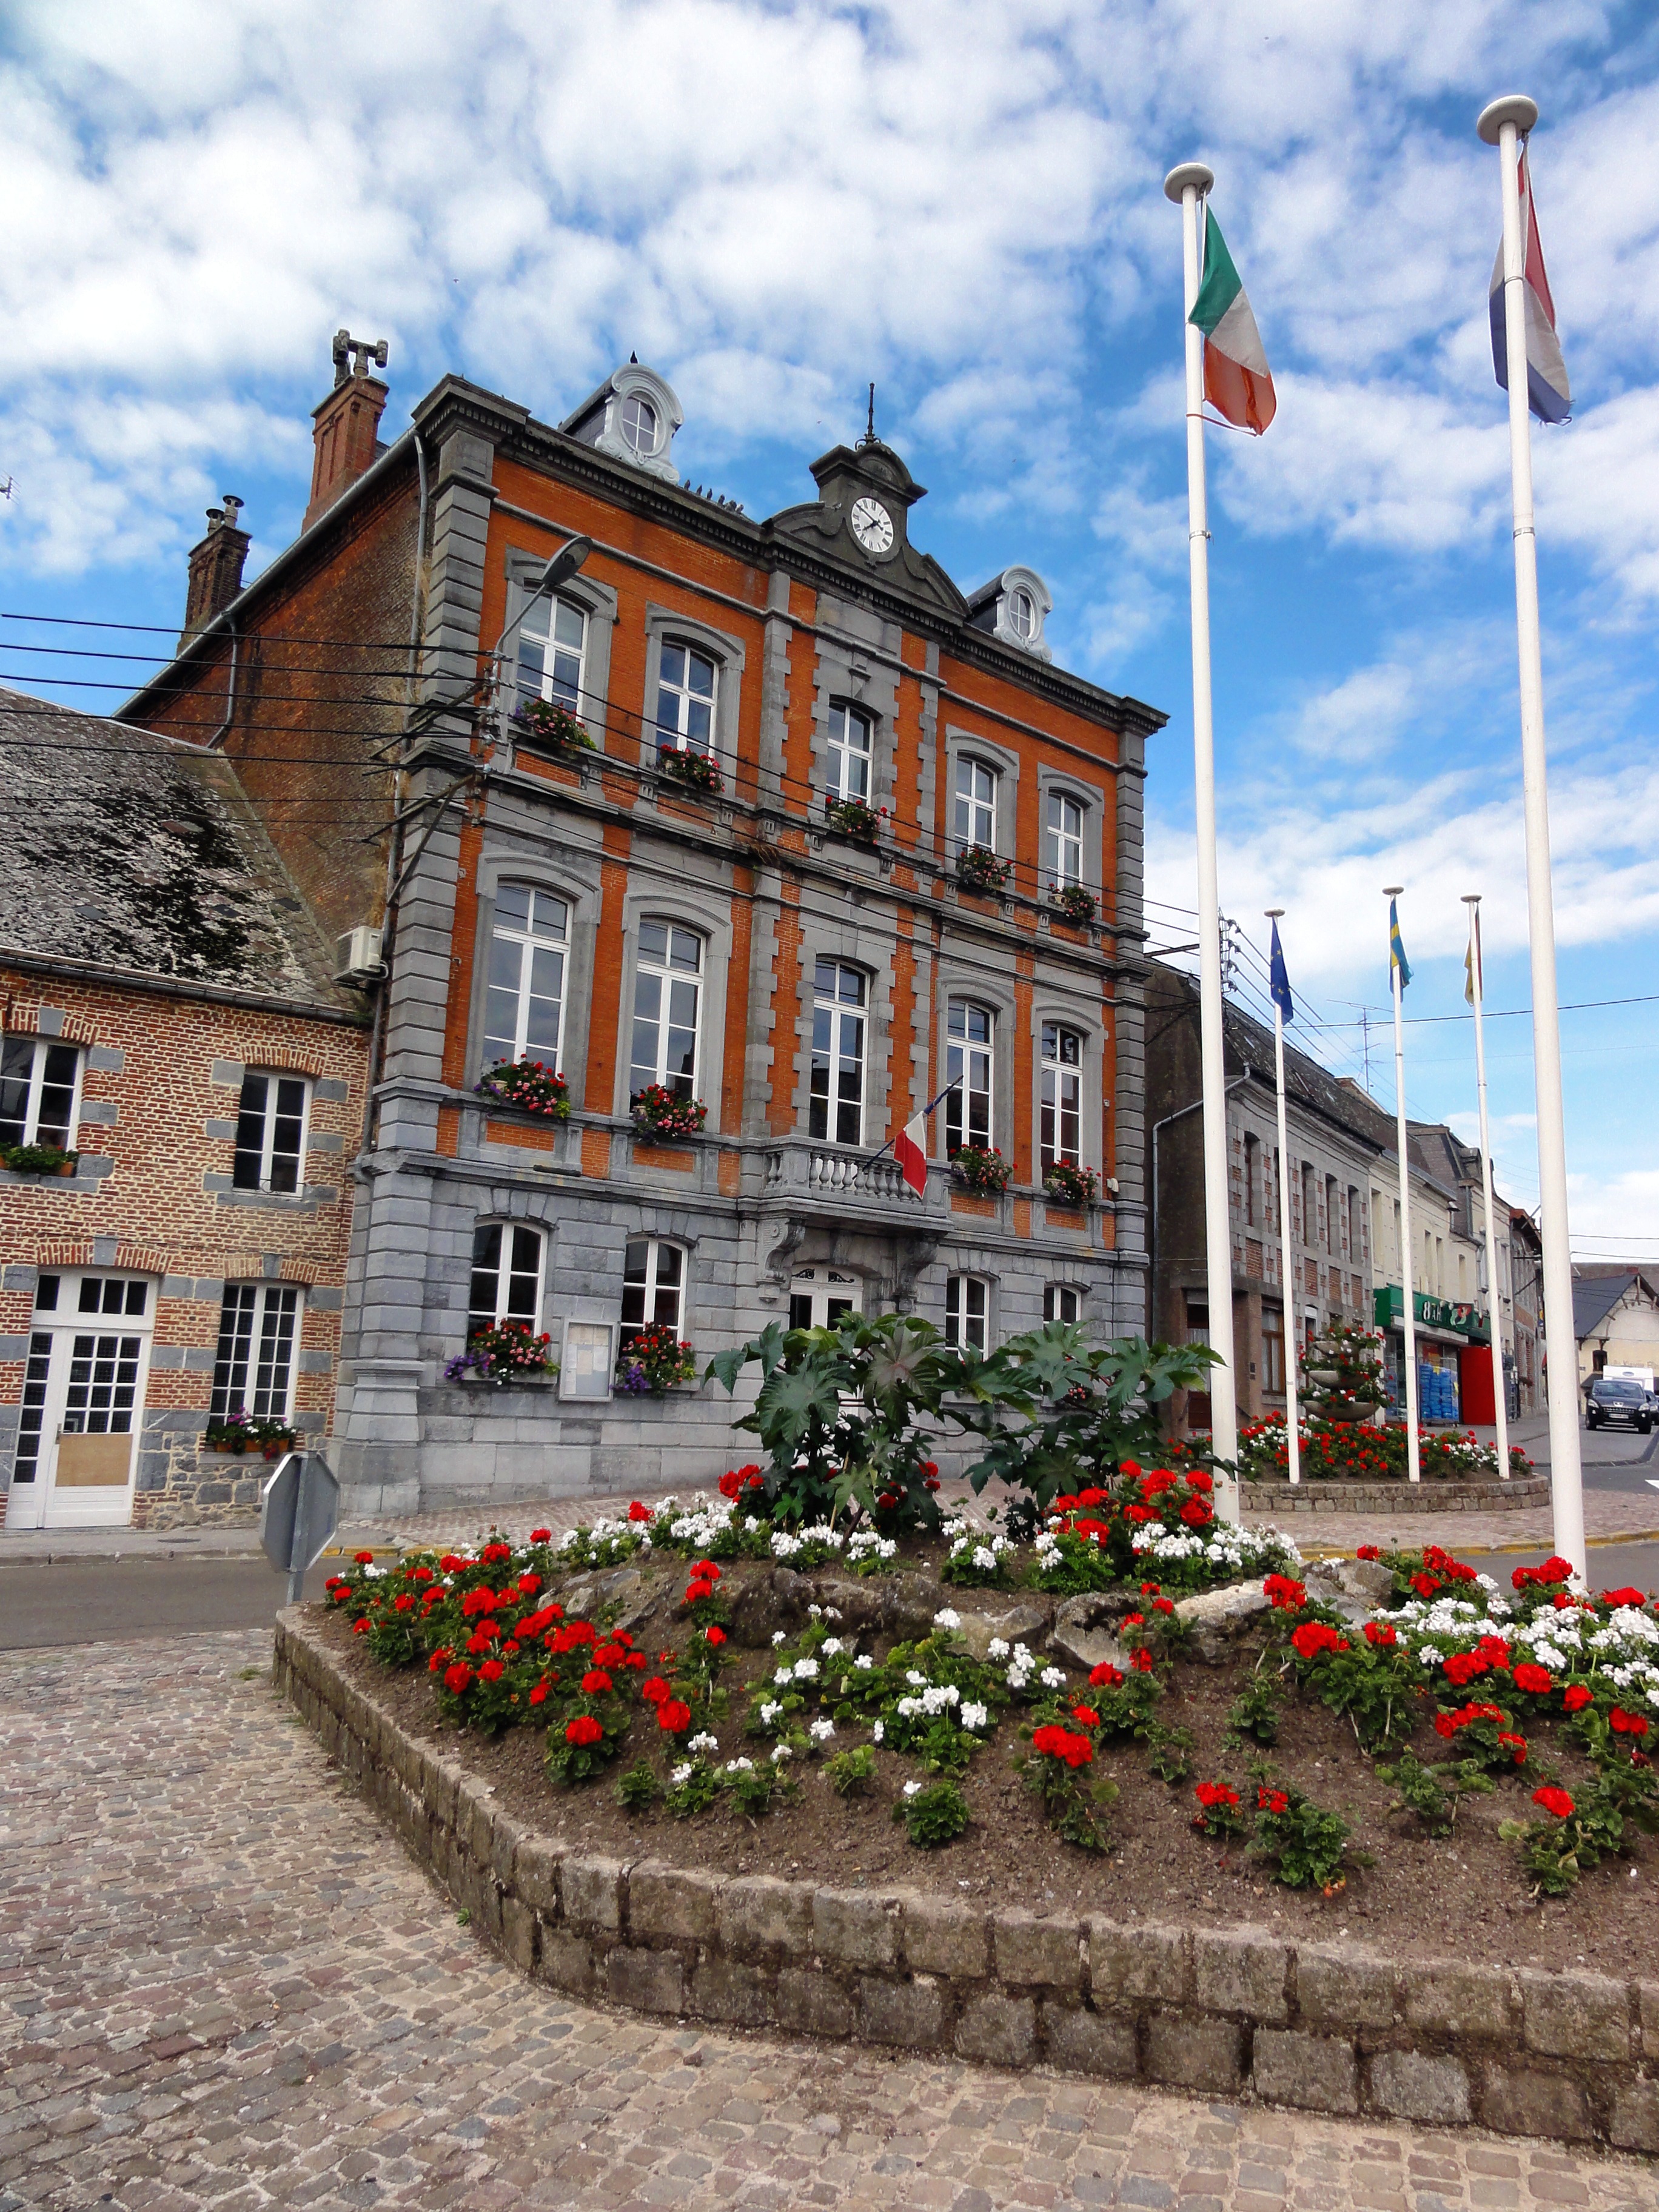
architecture, house, town, building, chateau, walkway, downtown, village, france, suburb, plaza, landmark, facade, waterway, flowers, outside, buildings, flags, town square, estate, neighbourhood, urban area, residential area, trelon